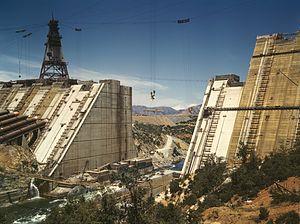
Construction du barrage de Shasta, en Californie, en juin 1942.
Le barrage de Shasta, en anglais Shasta Dam, est un barrage hydroélectrique situé en Californie, sur le cours du Sacramento. Il a créé le lac Shasta.